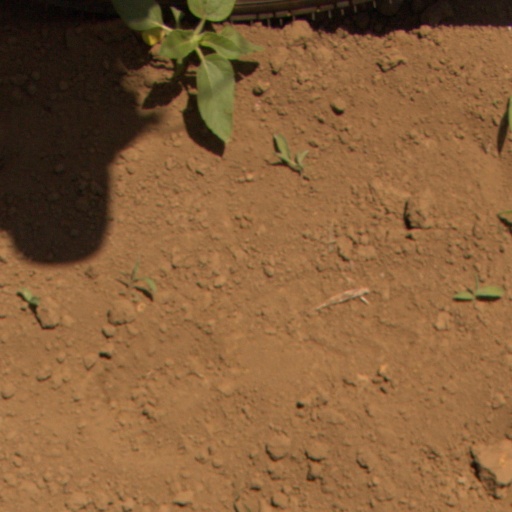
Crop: Jerusalem artichoke